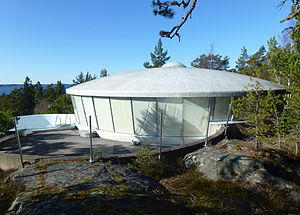
Simon Spies / Historie
Villa Fjolle, marts 2015.
Simon Ove Christian Ogilvie Spies var en dansk forretningsmand, som stiftede rejsebureauet Spies Rejser og flyudlejningsvirksomheden Conair, der kort efter overtog charter-flyselskabet Flying Enterprise.